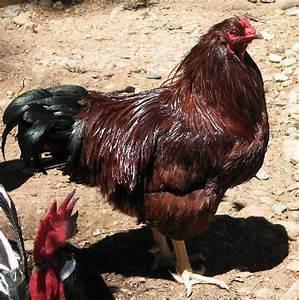
chicken